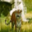
Label: tiger